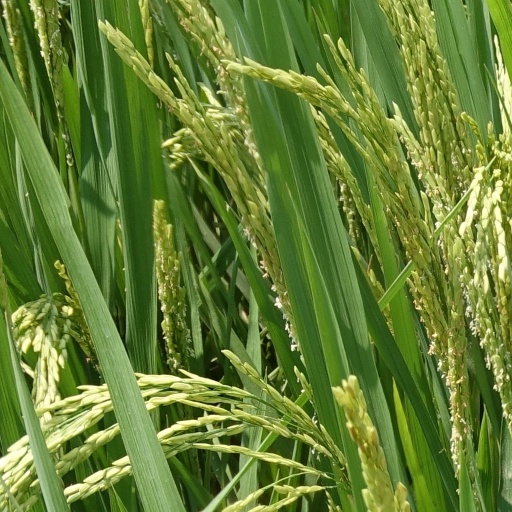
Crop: rice